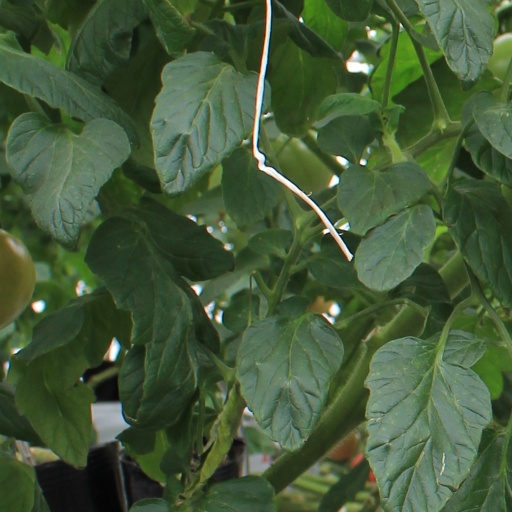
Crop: tomato